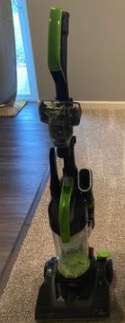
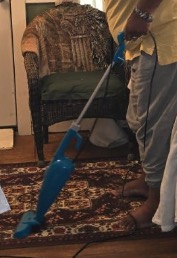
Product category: items_vacuum
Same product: no